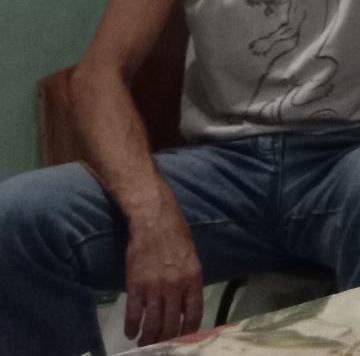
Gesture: no_gesture